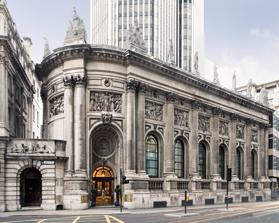
Building: Gibson Hall, London
Country: United Kingdom
Year built: 1865
Frontage with entrance at rounded south-west corner The Gibson Hall is a Grade I listed building at 13 Bishopsgate in the City of London . Previously known as National Westminster Hall, the building is named after its architect, John Gibson . Built of Portland stone in the classical style with engaged Corinthian columns , the building was commissioned as a new head office by the directors of the National Provincial Bank of England and completed in 1865. Opening in 1866, there were only 4 arched bays and just seven figures stood atop. The additional two-bay extension and rooftop figures, Shipbuilding and Mining, were added in 1878, relocating the figure for London so that it remained at the corner of the then newly extended building. The exterior elevation features eight panels of allegorical scenes in high relief representing the achievements of mankind: the Arts, Commerce, Science, Manufactures, Agriculture, Navigation, Shipbuilding and Mining. Standing figures along the roof line represent various important cities in which the bank did business, including Manchester, Birmingham, Dover, Newcastle and London. The building was listed in 1950 for its special architectural and historic interest. In 1967, the National Provincial Bank moved its head office to Drapers Gardens , 12 Throgmorton Avenue. The banking hall served its original purpose until 1982, when it was restored and converted into an assembly room for National Westminster Bank . From its disposal in 1998, it has operated as an events hosting venue available for hire to the general public. It is currently closed and no longer listed as available as a venue for hire. References